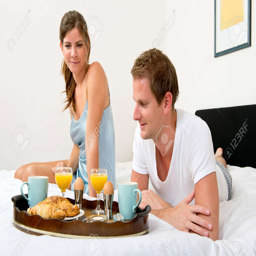
cute couple enjoying a rich breakfast in bed , together , on a sunday morning stock photo